Sogyal Rinpoche

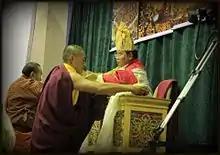
Sogyal Rinpoche performing an empowerment ritual in Bhutan

Rinpoche taught regularly in India, especially in Delhi at the Foundation for Universal Responsibility of His Holiness the Dalai Lama. He also taught in the Himalayan regions of Sikkim, where he lived for part of his childhood, and Bhutan. He had been teaching annually in Bhutan since 2007 and his teachings were regularly shown on television there. The first Prime Minister of Bhutan and champion of its philosophy of Gross National Happiness, Lyonchen Jigme Yoser Thinley, regularly attended Rinpoche's teachings. Sogyal Rinpoche said that he decided to make teaching in Bhutan a priority since it is the only remaining independent Vajrayana Buddhist country in the world. He also said that "today’s younger generation in the Himalayan region needed to understand the Dharma in a practical way" and that "understanding the Dharma in a real way is an important and integral part of the development of Bhutan."